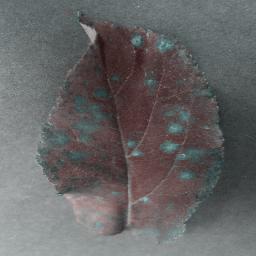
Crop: apple
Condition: cedar_rust